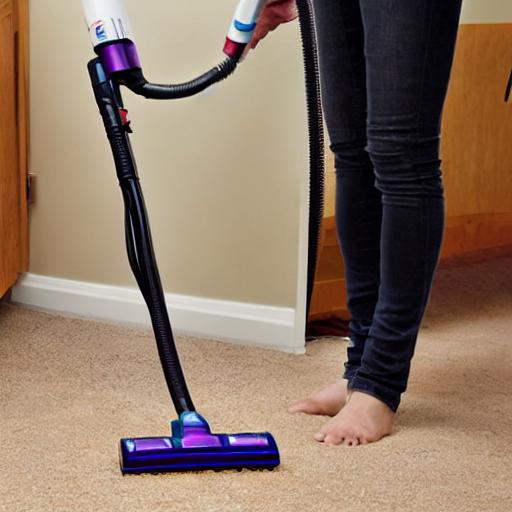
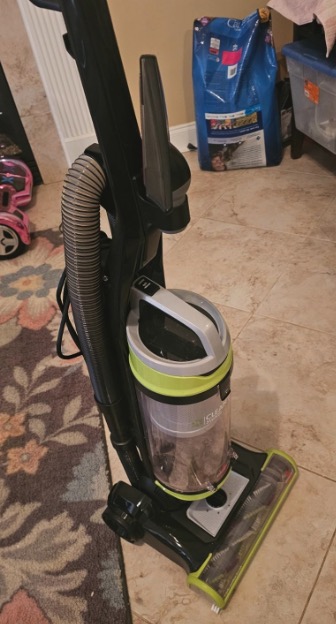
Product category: items_vacuum
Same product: no